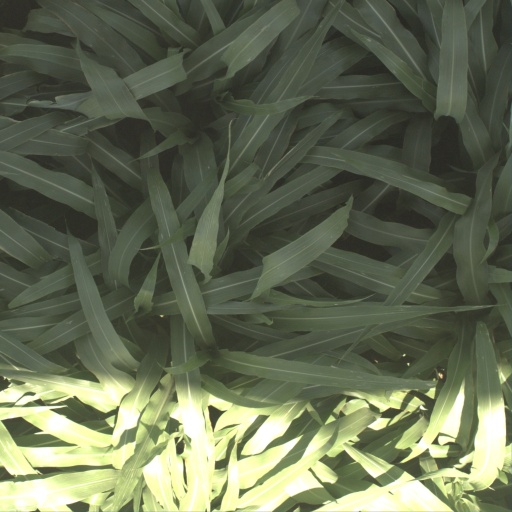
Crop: sorghum